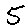
Label: 5